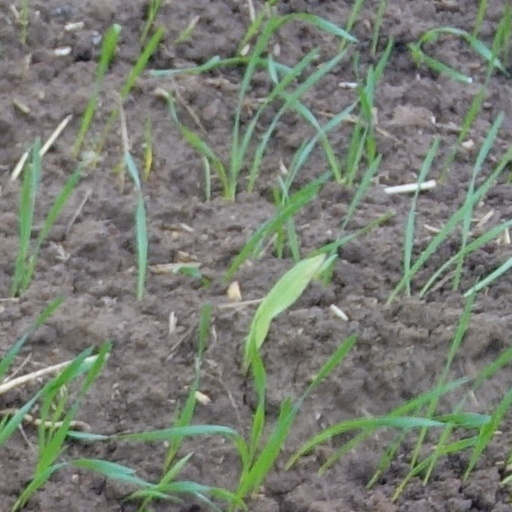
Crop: wheat